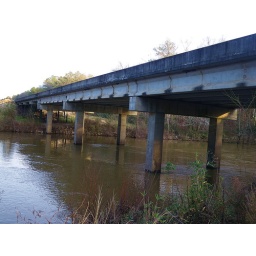
bridge over the flint river